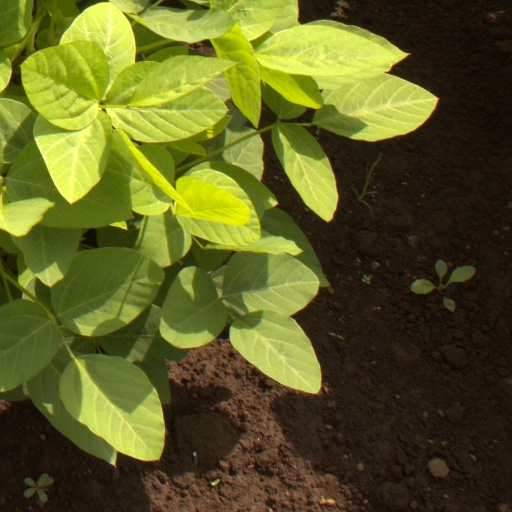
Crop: soybean